Don Bradman

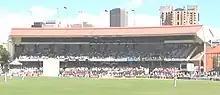
The Bradman Stand (named in 1990) at the Adelaide Oval

Bradman's early development was shaped by the high bounce of the ball on matting-over-concrete pitches. He favoured "horizontal-bat" shots (such as the hook, pull and cut) to deal with the bounce and devised a unique grip on the bat handle that would accommodate these strokes without compromising his ability to defend. Employing a side-on stance at the wicket, Bradman kept perfectly still as the bowler ran in. His backswing had a "crooked" look that troubled his early critics, but he resisted entreaties to change. His backswing kept his hands in close to the body, leaving him perfectly balanced and able to change his stroke mid-swing, if need be. Another telling factor was the decisiveness of Bradman's footwork. He "used the crease" by either coming metres down the pitch to drive, or playing so far back that his feet ended up level with the stumps when playing the cut, hook or pull.